Görlitz–Dresden railway

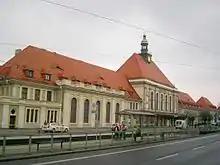
Görlitz station

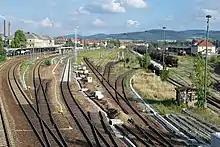
Bautzen station

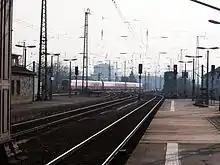
Dresden-Görlitz Regional-Express in Dresden-Neustadt station

A treaty between Prussia and Saxony signed on 24 July 1843 authorised the construction of a cross-border railway and its proposed connection to the Lower Silesian-Markish Railway company's line from Görlitz to Węgliniec (Kohlfurt), which was the first step in the building of a railway between Dresden and Görlitz. The treaty required the construction of the line to be finished within four years. The "Saxon-Silesian Railway Company" was established for the construction of the line, with capital of six million thalers. The Saxon government owned a third of the company. The Saxon government required the company to build a branch from Löbau to Zittau.